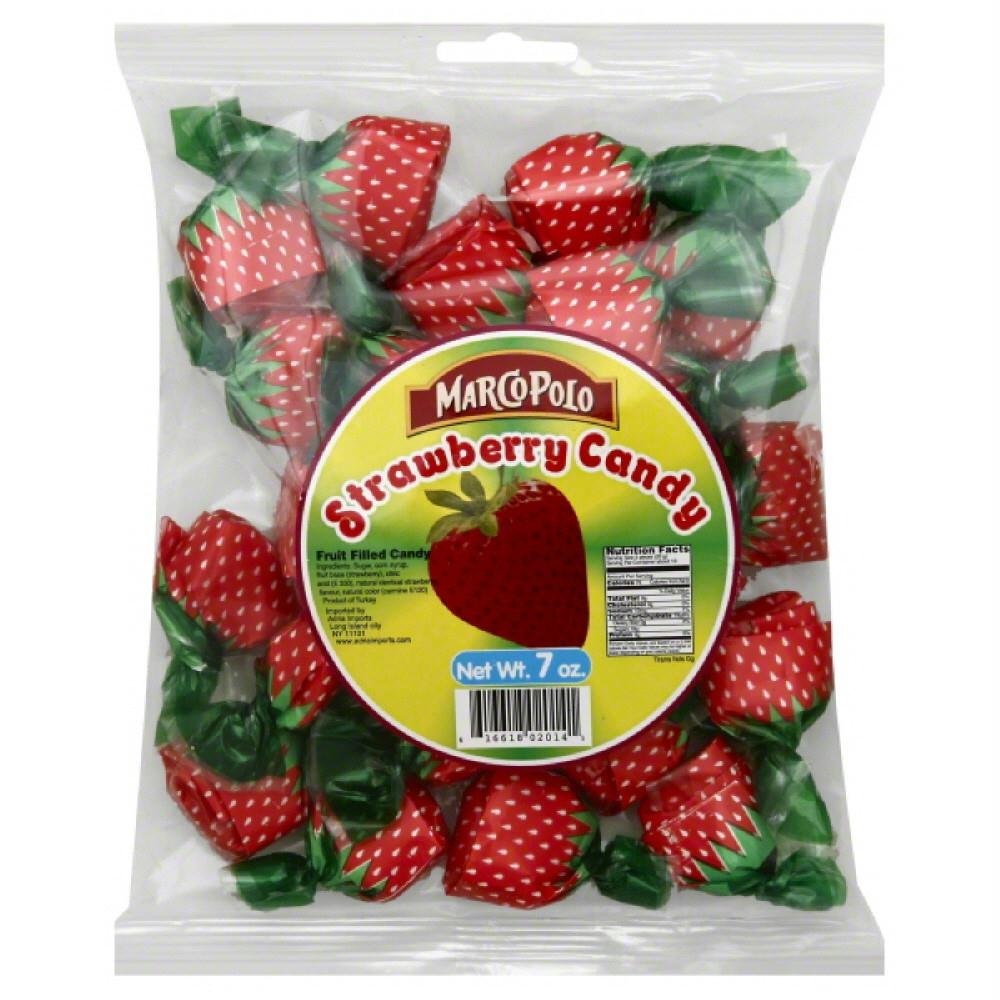
Item Name: Marco Polo Candy Hard Strawberry, 7 oz
Bullet Point 1: Naturally & Artificially labored soft candy
Bullet Point 2: hard-candy
Value: 7.0
Unit: Ounce

Price: 84.85